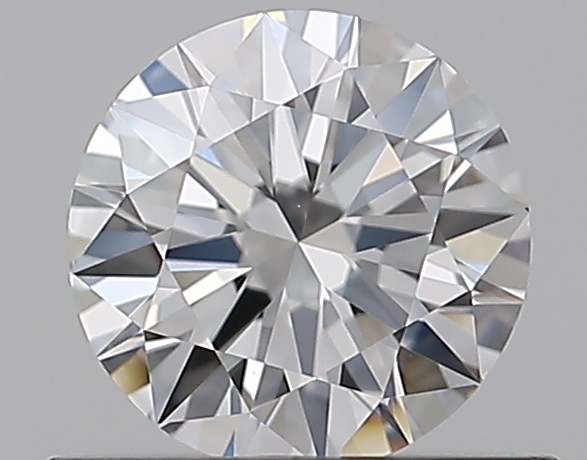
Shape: round
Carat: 0.56
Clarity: VS1
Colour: E
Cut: EX
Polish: EX
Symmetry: EX
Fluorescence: N
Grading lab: GIA
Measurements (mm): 5.33 x 5.36 x 3.21